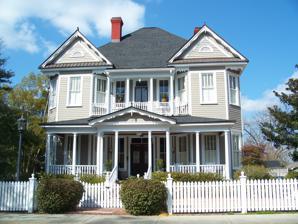
Building: Fairview Historic District
Country: United States of America
Year built: 1880
Historic district in Georgia, United States United States historic place Fairview Historic District U.S. National Register of Historic Places U.S. Historic district Show map of Georgia Show map of the United States Location W. Central, Floyd, River, Varnedoe, and Wells Sts., Valdosta, Georgia Coordinates 30°49′50″N 83°17′7″W / 30.83056°N 83.28528°W / 30.83056; -83.28528 Area 9.5 acres (3.8 ha) Architect Multiple Architectural style Late 19th And 20th Century Revivals, Late Victorian, Prairie NRHP reference No. 84001149 Added to NRHP June 28, 1984 Fairview Historic District , in Valdosta in Lowndes County, Georgia , is a 9.5 acres (3.8 ha) historic district which was listed on the National Register of Historic Places in 1984.  It included 21 contributing buildings . It includes works designed by architect Lloyd Greer and by Valdosta architect and contractor Stephen F. Fulghum (1857-1928). References